The Lady of All Nations

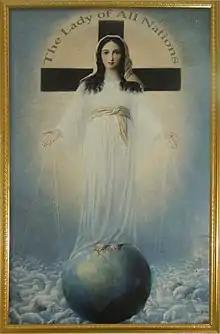
The painting by Heinrich Repke depicting The Lady, as described by Ida Peerdeman.

The Lady of All Nations is a Catholic Marian title sometimes associated with apparitions of the Blessed Virgin Mary to Ida Peerdeman of Amsterdam, Netherlands. Peerdeman claimed to have received 56 visions of the Lady from 1945 to 1959.